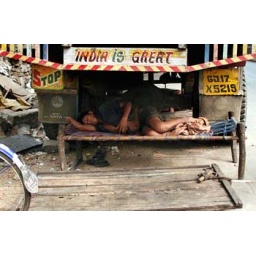
A man sleeps under a truck on a road in Mumbai.